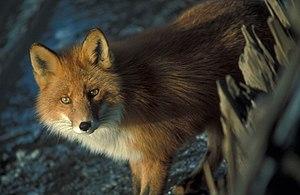
L'État de Tamaulipas est un État situé au nord du Mexique, à la frontière avec les États-Unis. Il est entouré par l'État de Nuevo León à l'ouest, le golfe du Mexique à l'est, San Luis Potosí et Veracruz au sud. Sa capitale est Ciudad Victoria.
Le Nuevo León est un État du nord-est du Mexique, bordé au nord par le Texas, à l'ouest par le Coahuila, à l'est par l'État de Tamaulipas et au sud par l'État de Zacatecas et l'État de San Luis Potosí. La capitale est Monterrey et sa devise est Semper Ascendens.